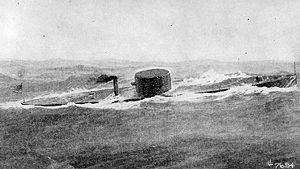
Kystpanserskib / Baggrund
USS Monitor var det første krigsskib med et drejeligt kanontårn, og skibet beviste sin værdi i slaget ved Hampton Roads i marts 1862.
Kystpanserskibe var krigsskibe, der var beregnet til tjeneste i kystnære farvande. Lige som de søgående panserskibe var de beskyttet af panser, men de adskilte sig ved at have lavere rækkevidde og fart. Denne prioritering betød, at man med et lille deplacement kunne få skibe med stor slagkraft og god beskyttelse. De var typisk mindre end de søgående panserskibe og havde deplacementer fra 1.000 til 8.000 tons.